The Valet (2006 film)

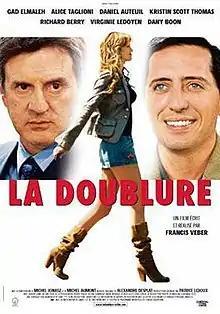
French theatrical release poster

The Valet is a 2006 French-language comedy film written and directed by Francis Veber and starring Gad Elmaleh, Alice Taglioni, Daniel Auteuil and Kristin Scott Thomas. The film is about a parking valet who is enlisted to pretend to be the lover of a famous fashion model in order to deflect attention from her relationship with a married businessman. The film enjoyed box office success in France and the United States.